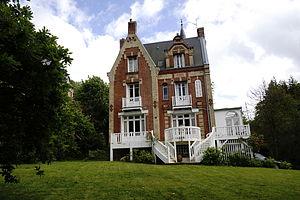
Villa le Hameau Fleuri à Villers-sur-Mer
Villers-sur-Mer est une commune française, située dans le département du Calvados en région Normandie, peuplée de 2 644 habitants.